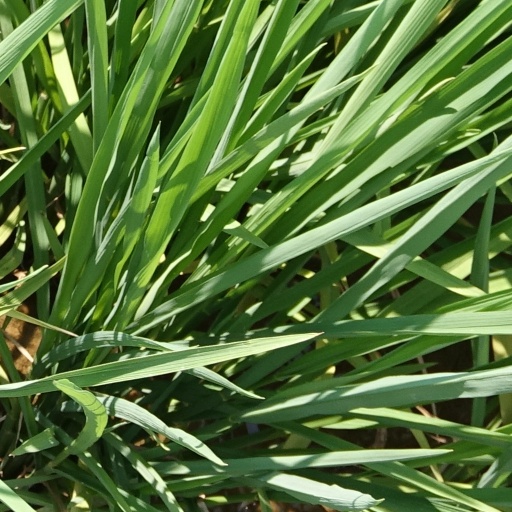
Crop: rice